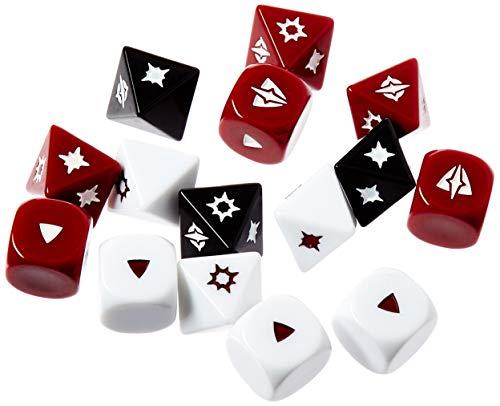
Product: Star Wars: Legion - Dice Pack
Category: Toys & Games | Games & Accessories | Game Accessories | Standard Game Dice
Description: No matter what your situation, these dice are perfect for carrying you through the tumult of combat.
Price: $14.19
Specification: ProductDimensions:4.8x3.8x1.5inches|ItemWeight:2.4ounces|ShippingWeight:2.4ounces(Viewshippingratesandpolicies)|DomesticShipping:ItemcanbeshippedwithinU.S.|InternationalShipping:ThisitemcanbeshippedtoselectcountriesoutsideoftheU.S.LearnMore|ASIN:B0773Y8MTS|Itemmodelnumber:SWL02|Manufacturerrecommendedage:13-15years